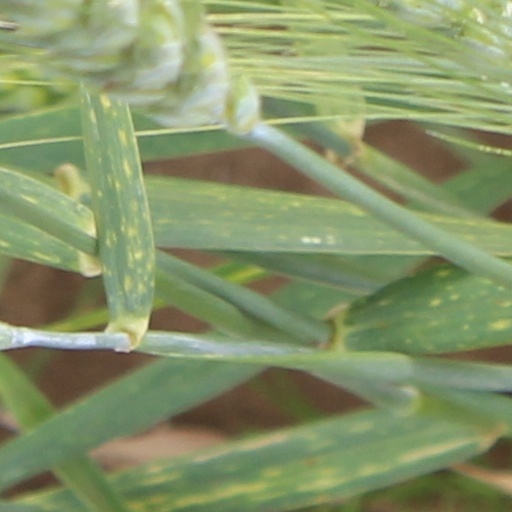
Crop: wheat